Ilektra Apostolou

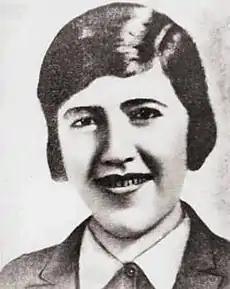
Ilektra Apostolou in 1944.

Ilektra Apostolou (1912 – 26 July 1944) was a member of the Young Communist League of Greece, United Panhellenic Organization of Youth and the Communist Party of Greece, participating in the Greek Resistance. She was also a proponent of woman's rights. She was executed by the collaborationist State Special Security Directorate, which was a section of Hellenic Gendarmerie, because of her activity. Besides her action, she is known for the questioning she had with her interrogator: ""Where are you from? I am from Greece. Where do you live? In Greece. What is your name? Greek. Who are your collaborators? They're all Greeks. What is your job? I work for the Greek people.""